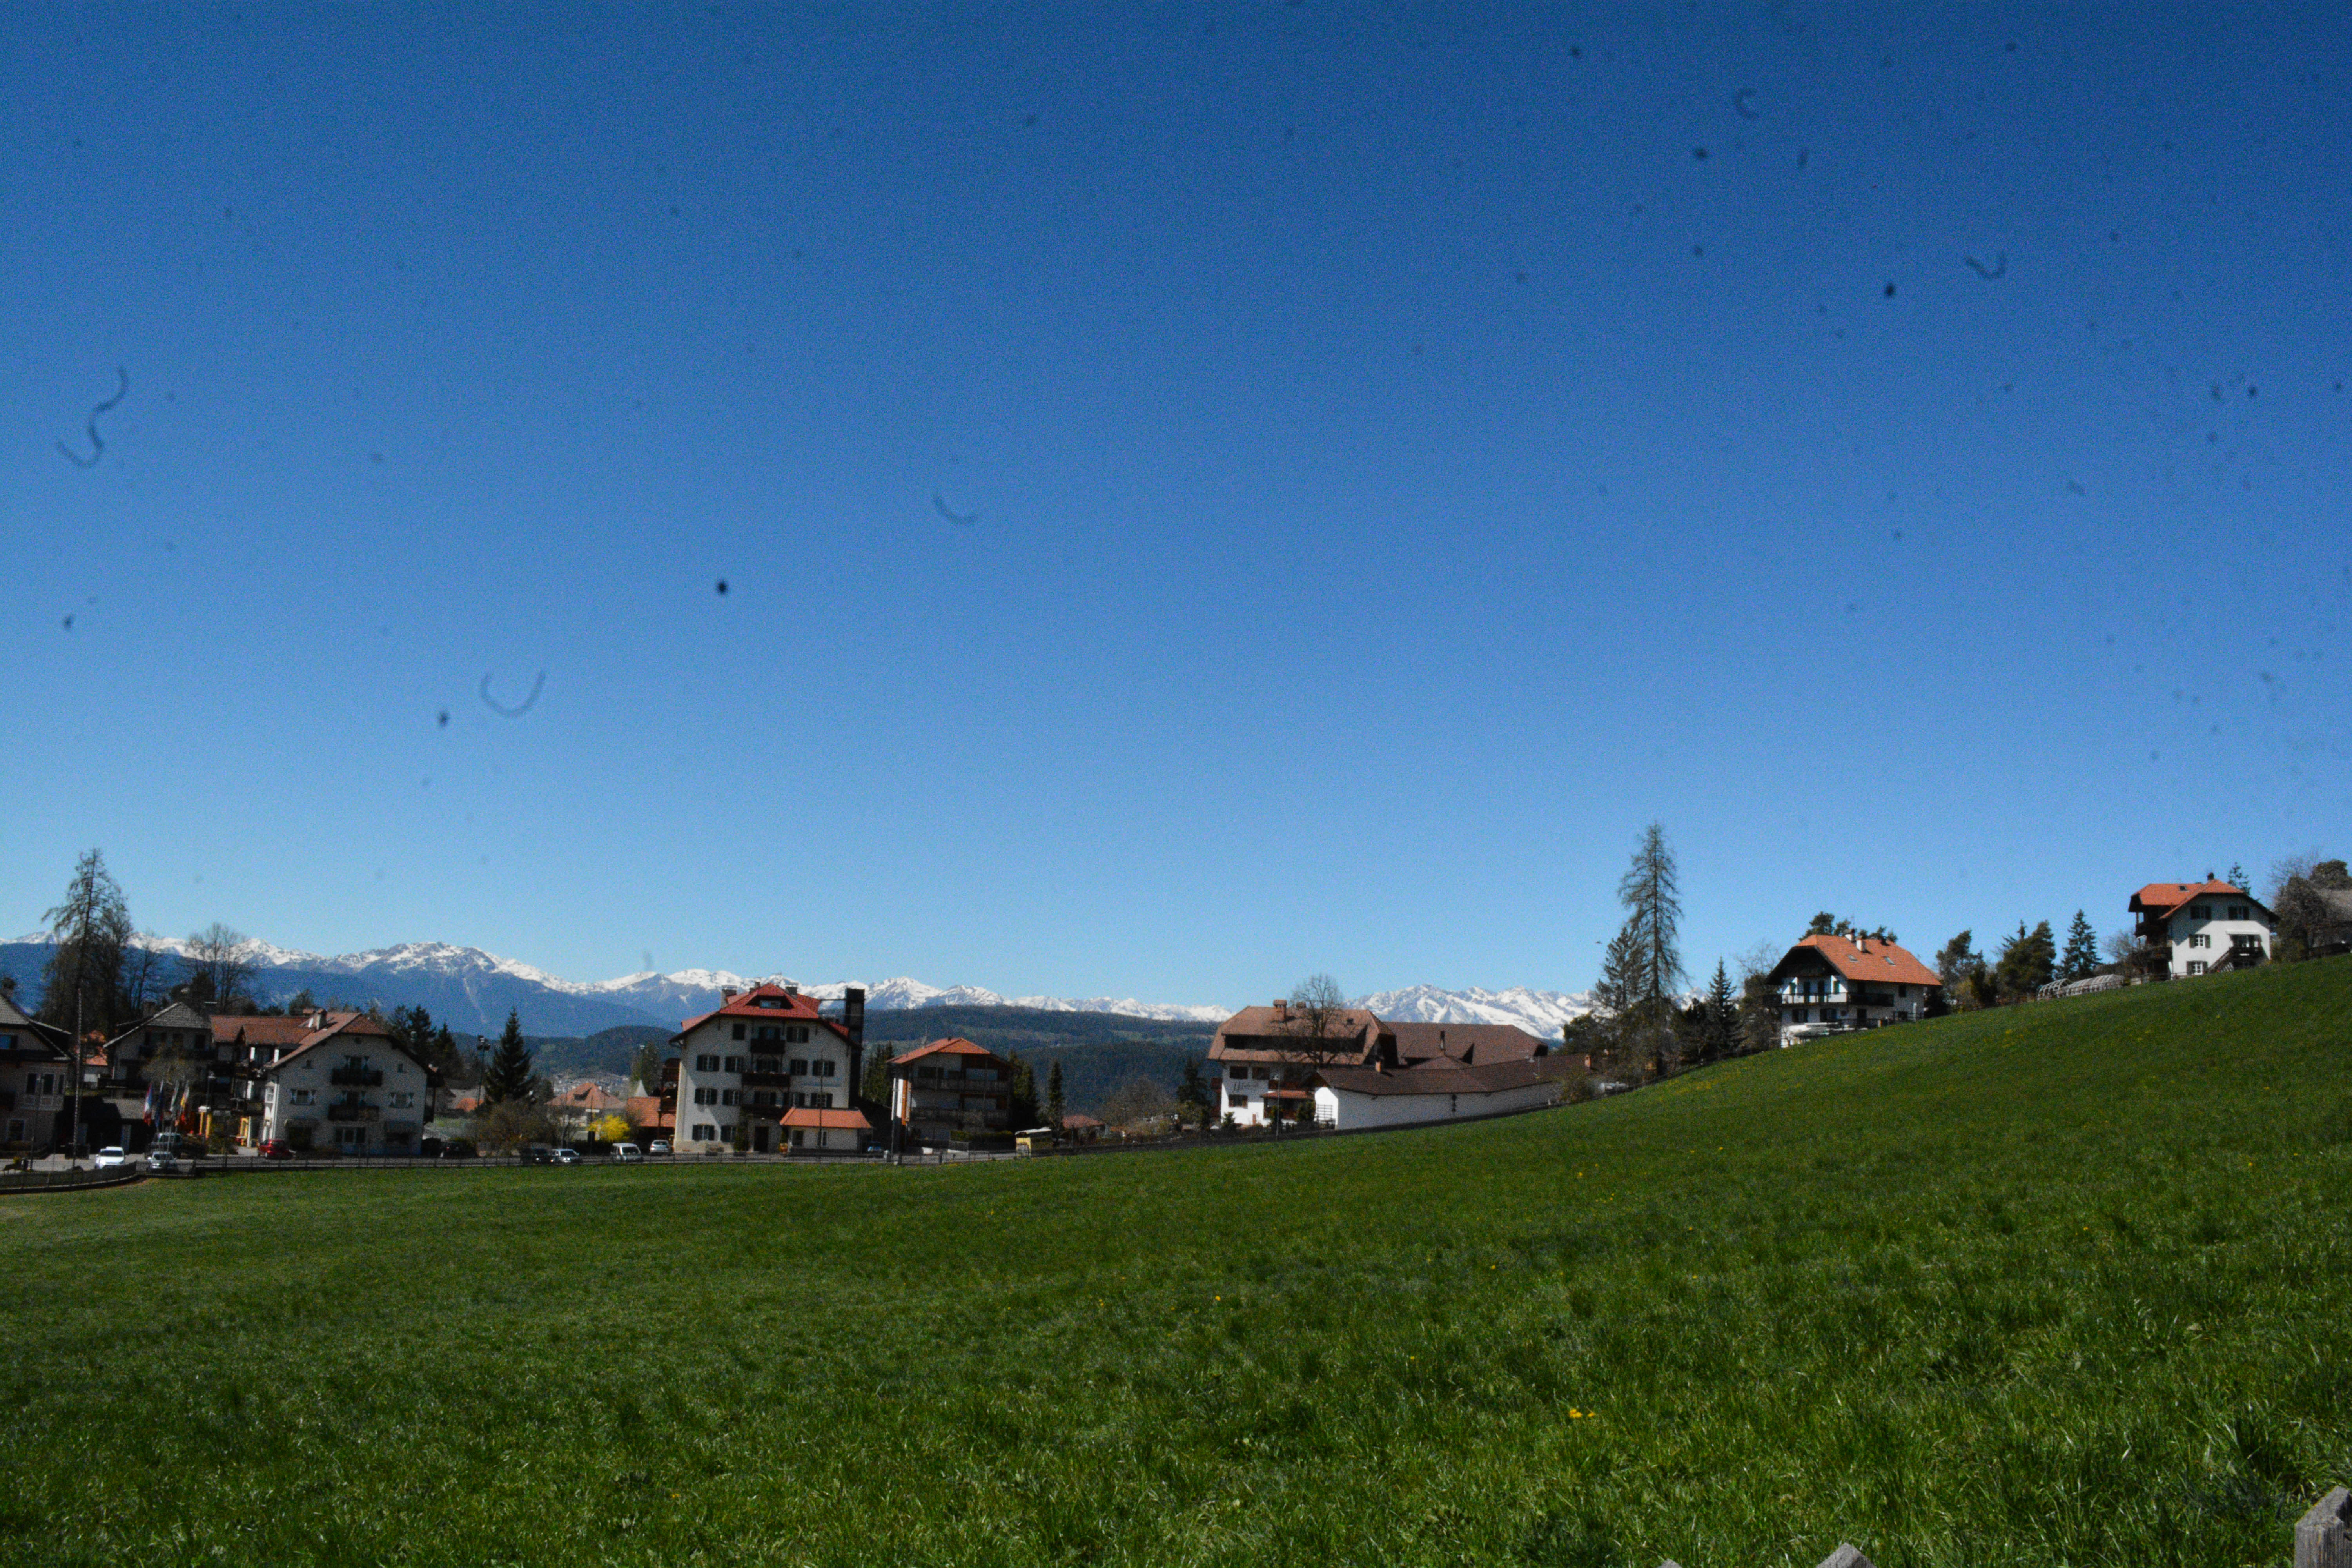
horizon, mountain, sky, field, meadow, hill, town, mountain range, panorama, plain, rural area, atmosphere of earth, mountainous landforms